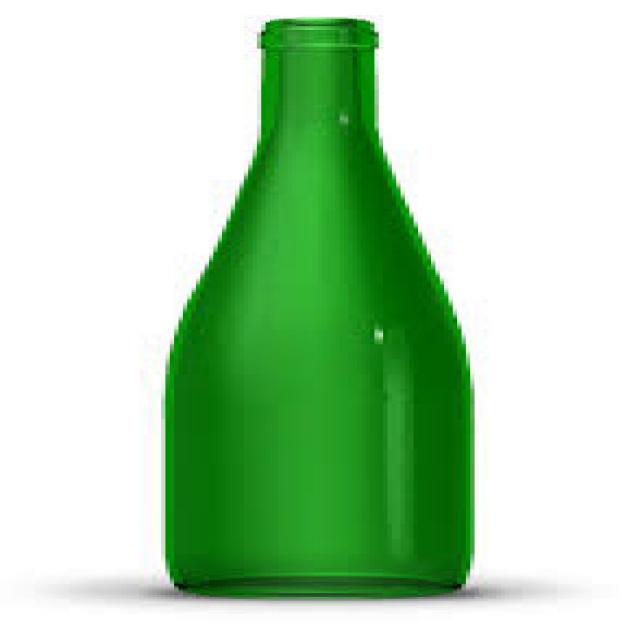
Label: Glass